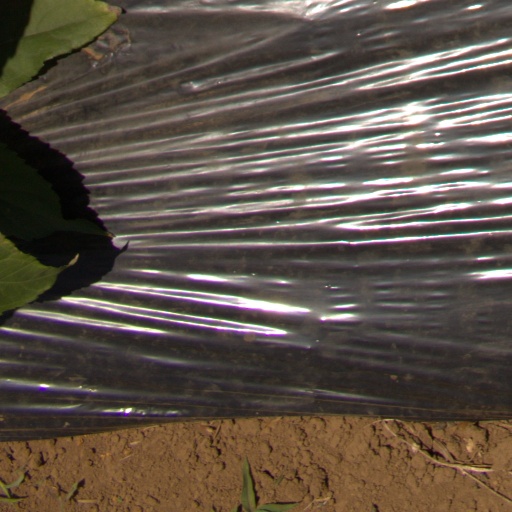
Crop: Jerusalem artichoke